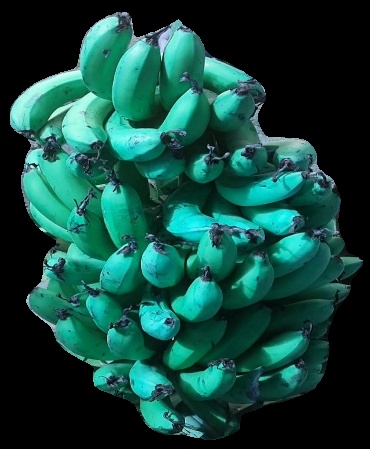
Variety: pachbale
Grade: grade3